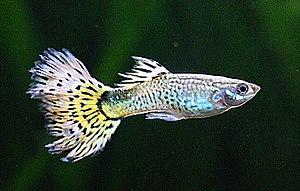
La faune de la Barbade est moins diverse que celle des autres Antilles. Les activités humaines sont responsables du changement de composition de la faune, en particulier, le remplacement des espèces natives. Les espèces qui sont capables de s'adapter à la présence humaine ont survécu.